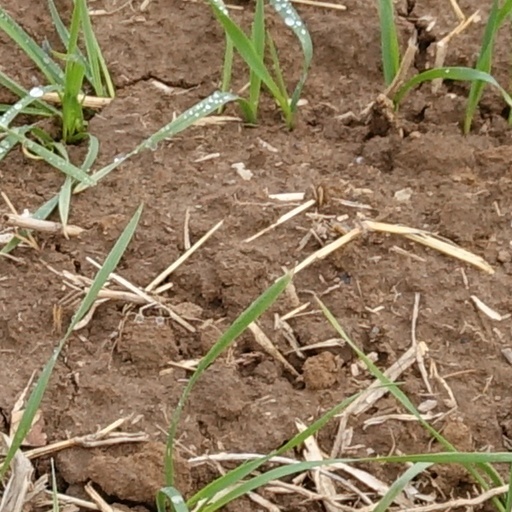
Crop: wheat